SPANphos

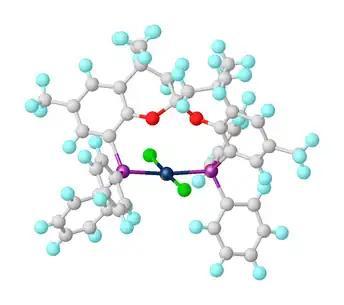
Structure of PtCl(SPANphos)

SPANphos can be prepared synthesized from relatively inexpensive reagents. In the first step 4,4,4',4',6,6'-hexamethyl-2,2'-spirobichromane is prepared via an acid-catalyzed reaction of p-cresol and acetone. The resultant spirocycle is halogenated with N-bromosuccinimide followed by lithium-bromide exchange using n-BuLi. Treatment of the resulting dilithio compound with chlorodiphenylphosphine completes the synthesis.